Paramount Consumer Products

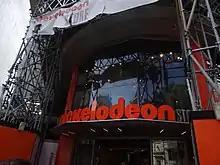
Entrance to the Nickelodeon Store in London

Nickelodeon & Viacom Consumer Products appointed Michael Connolly, a former Disney Consumer Products executive, as head of international consumer products in 2010. In the following years, Connolly helped relaunch two brands that Viacom had purchased: "Teenage Mutant Ninja Turtles" and "Winx Club". Connolly said that "TMNT" represented an opportunity to appeal to collectors and the "comic book geek crowd" while "Winx Club" provided Nickelodeon "with a much-needed girl's property." One of Nickelodeon's top priorities for 2012 was to reboot both franchises worldwide; "Kidscreen" reported that the company had "international plans to make a splash at retail with the rebooted Teenage Mutant Ninja Turtles and Winx IPs."